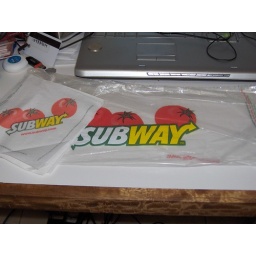
Complete with the same bag and paper napkins you see in the USA.